Papal income tax

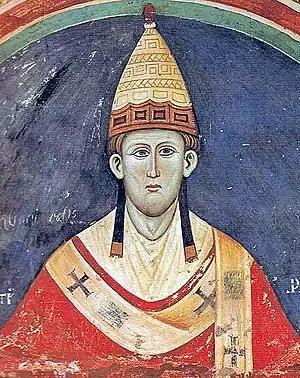
Pope Innocent III was the first pope to impose an income tax.

Papal income tax was first levied in 1199 by Pope Innocent III, originally requiring all Catholic clergy to pay one-fortieth of their ecclesiastical income annually in support of the Crusades. The second income tax was not levied until the Fourth Lateran Council in 1215, and constituted only a triennial twentieth.